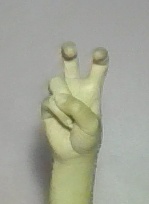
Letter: toot